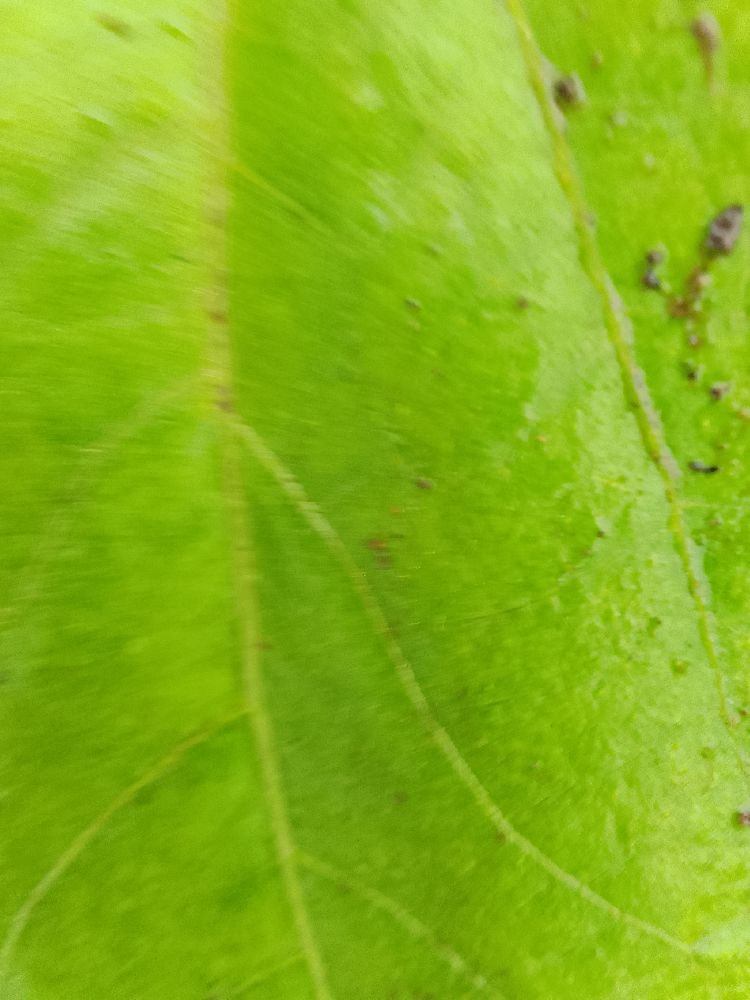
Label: healthy